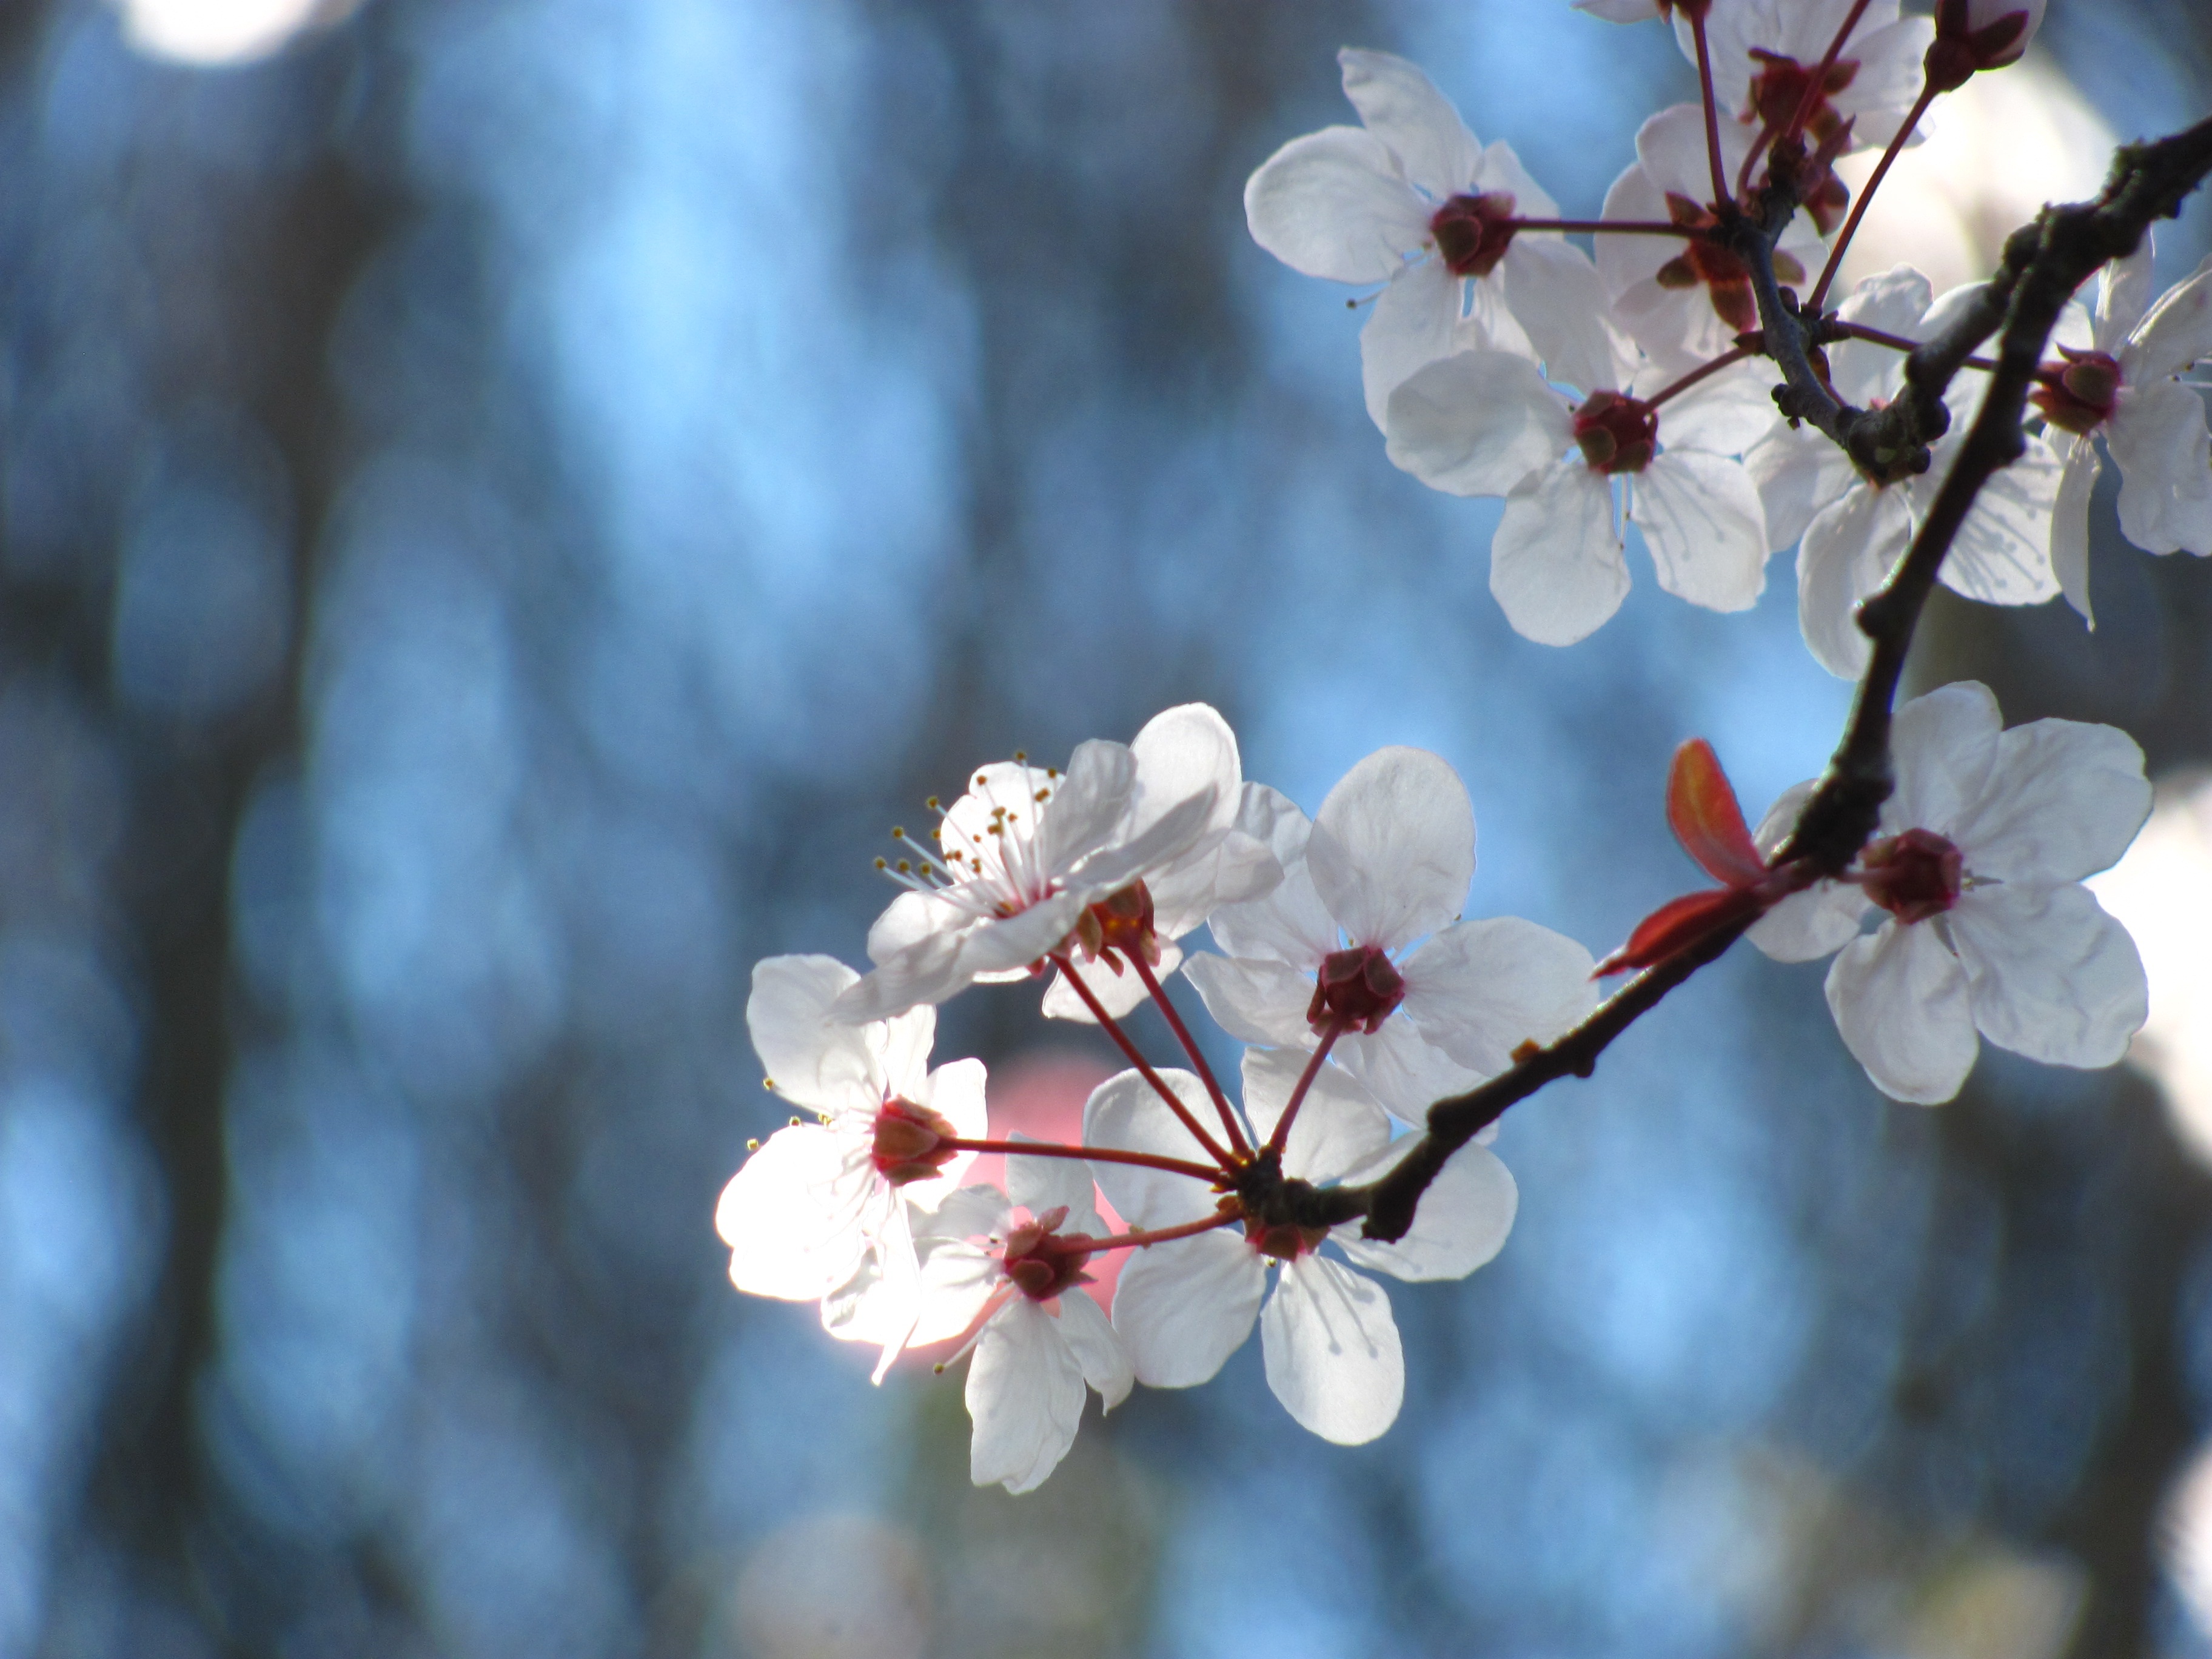
nature, branch, blossom, plant, flower, petal, food, spring, produce, flora, season, cherry blossom, close up, sakura, cherry, macro photography